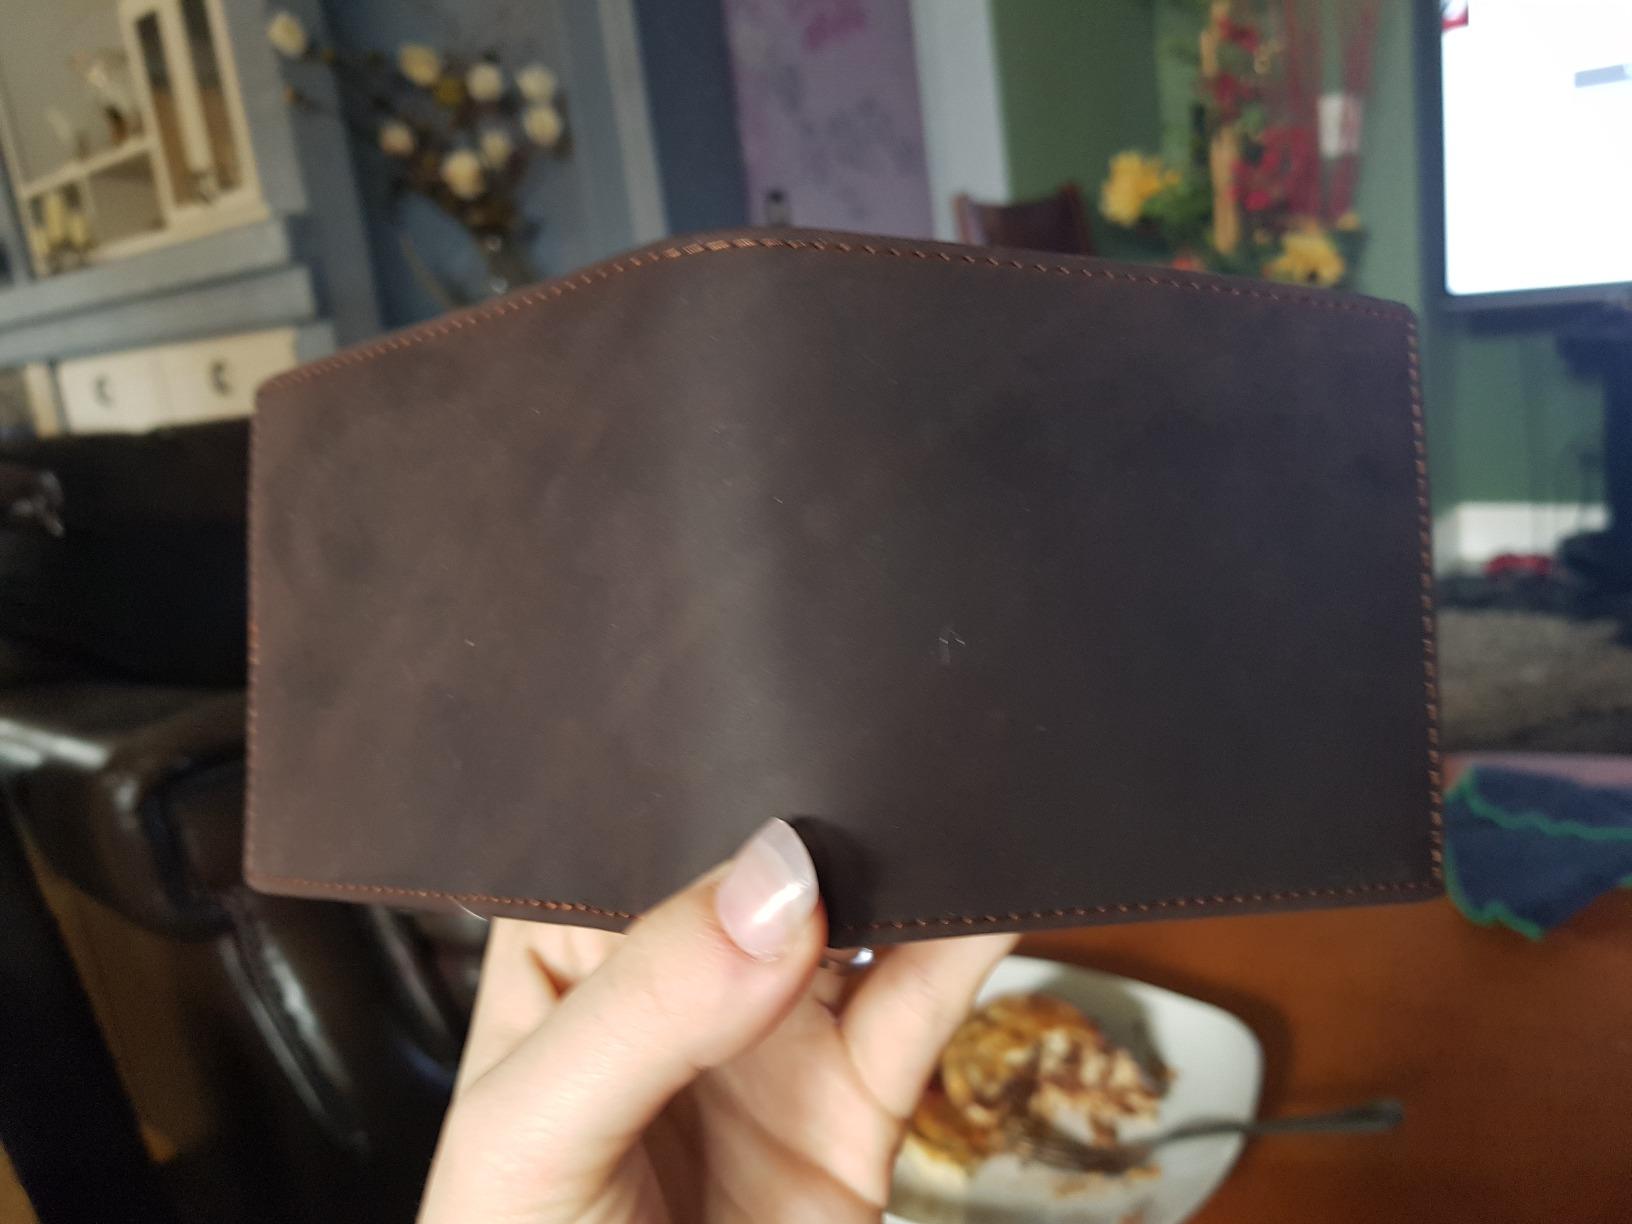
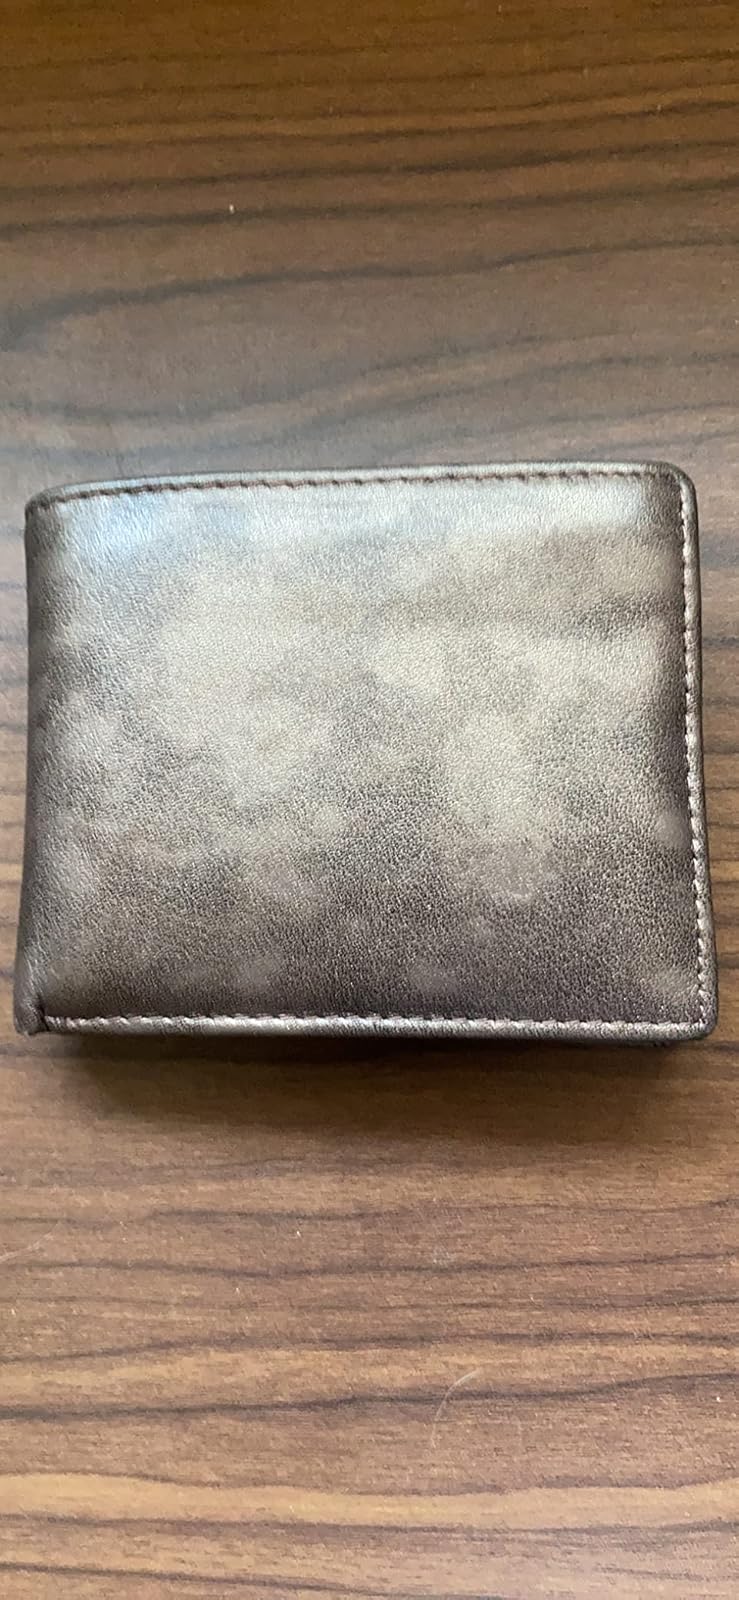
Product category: accessories_wallet
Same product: no